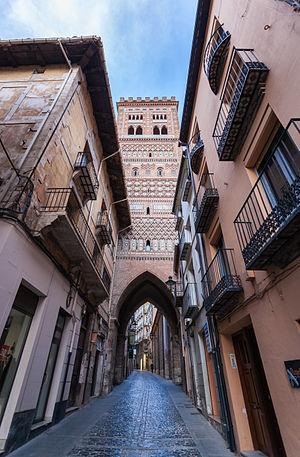
La Tour de San Salvador est une tour située à Teruel, dans la communauté autonome d'Aragon en Espagne. Elle est un exemple notable de l'architecture mudéjare.